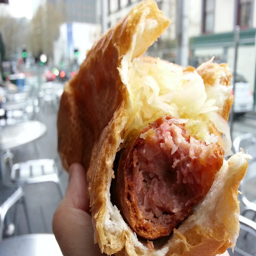
A close up of the bitten end of a hot dog with sauerkraut.
someone took a bite out a a sour kraut sandwich
A large food item with bread and meat is held.
A half eaten hot dog on a street corner.
A person holding a giant hot dog on their hand.